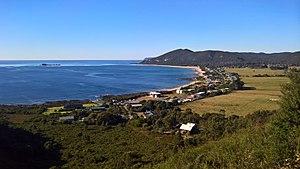
Sisters Beach est une petite localité de moins de 500 habitants située au nord de la Tasmanie, en Australie. Elle est située au bord du Détroit de Bass.